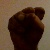
The image shows a hand gesture representing the letter 'S' in Indian Sign Language.